Porantha Veeda Puguntha Veeda

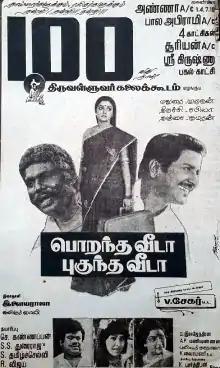
Poster

Porantha Veeda Puguntha Veeda is a 1993 Indian Tamil-language comedy drama film directed by V. Sekhar. The film stars Sivakumar and Bhanupriya, with Vadivukkarasi, Goundamani, Kovai Sarala, Senthil, S. S. Chandran and Charle in supporting roles. It was released on 21 May 1993. The film was remade in Telugu as "Puttinilla Mettinilla" (1994).